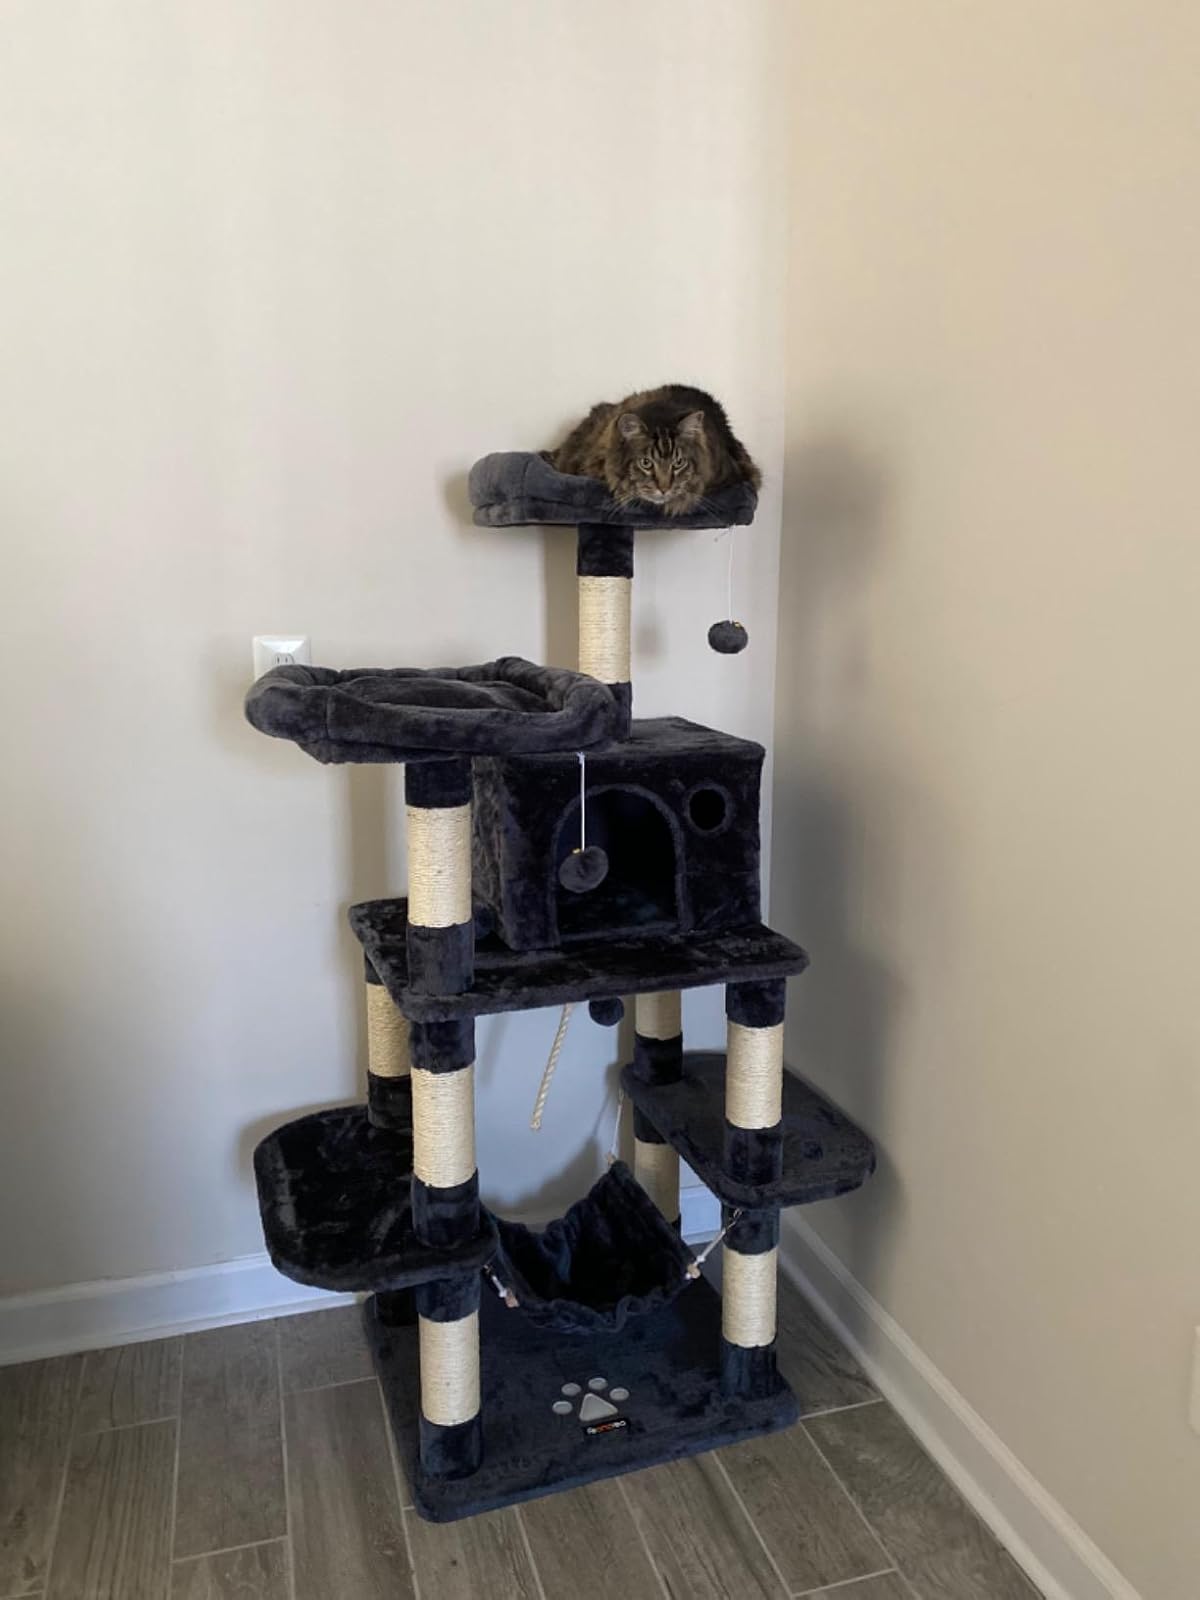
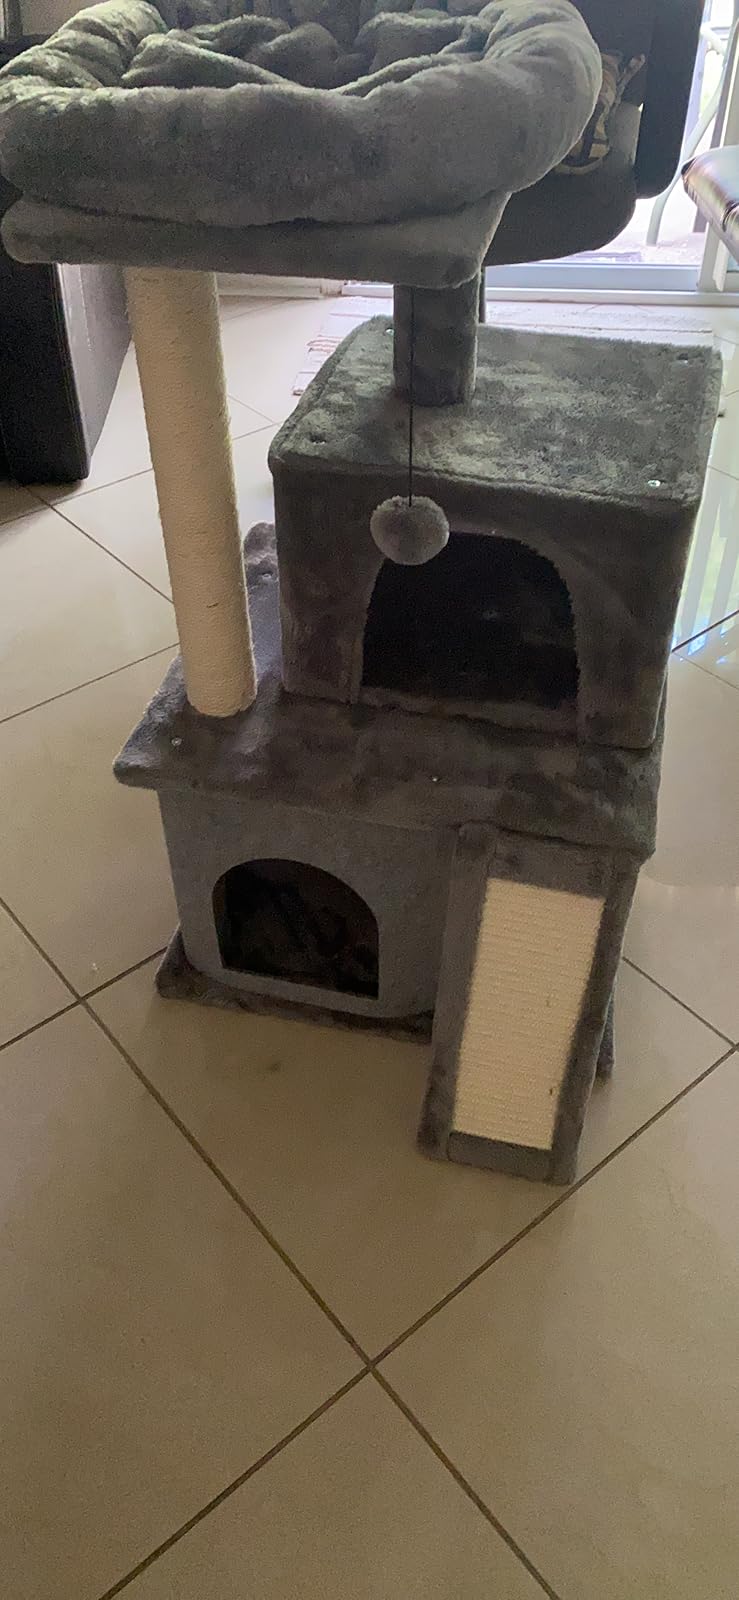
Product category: items_cat tree
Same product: no